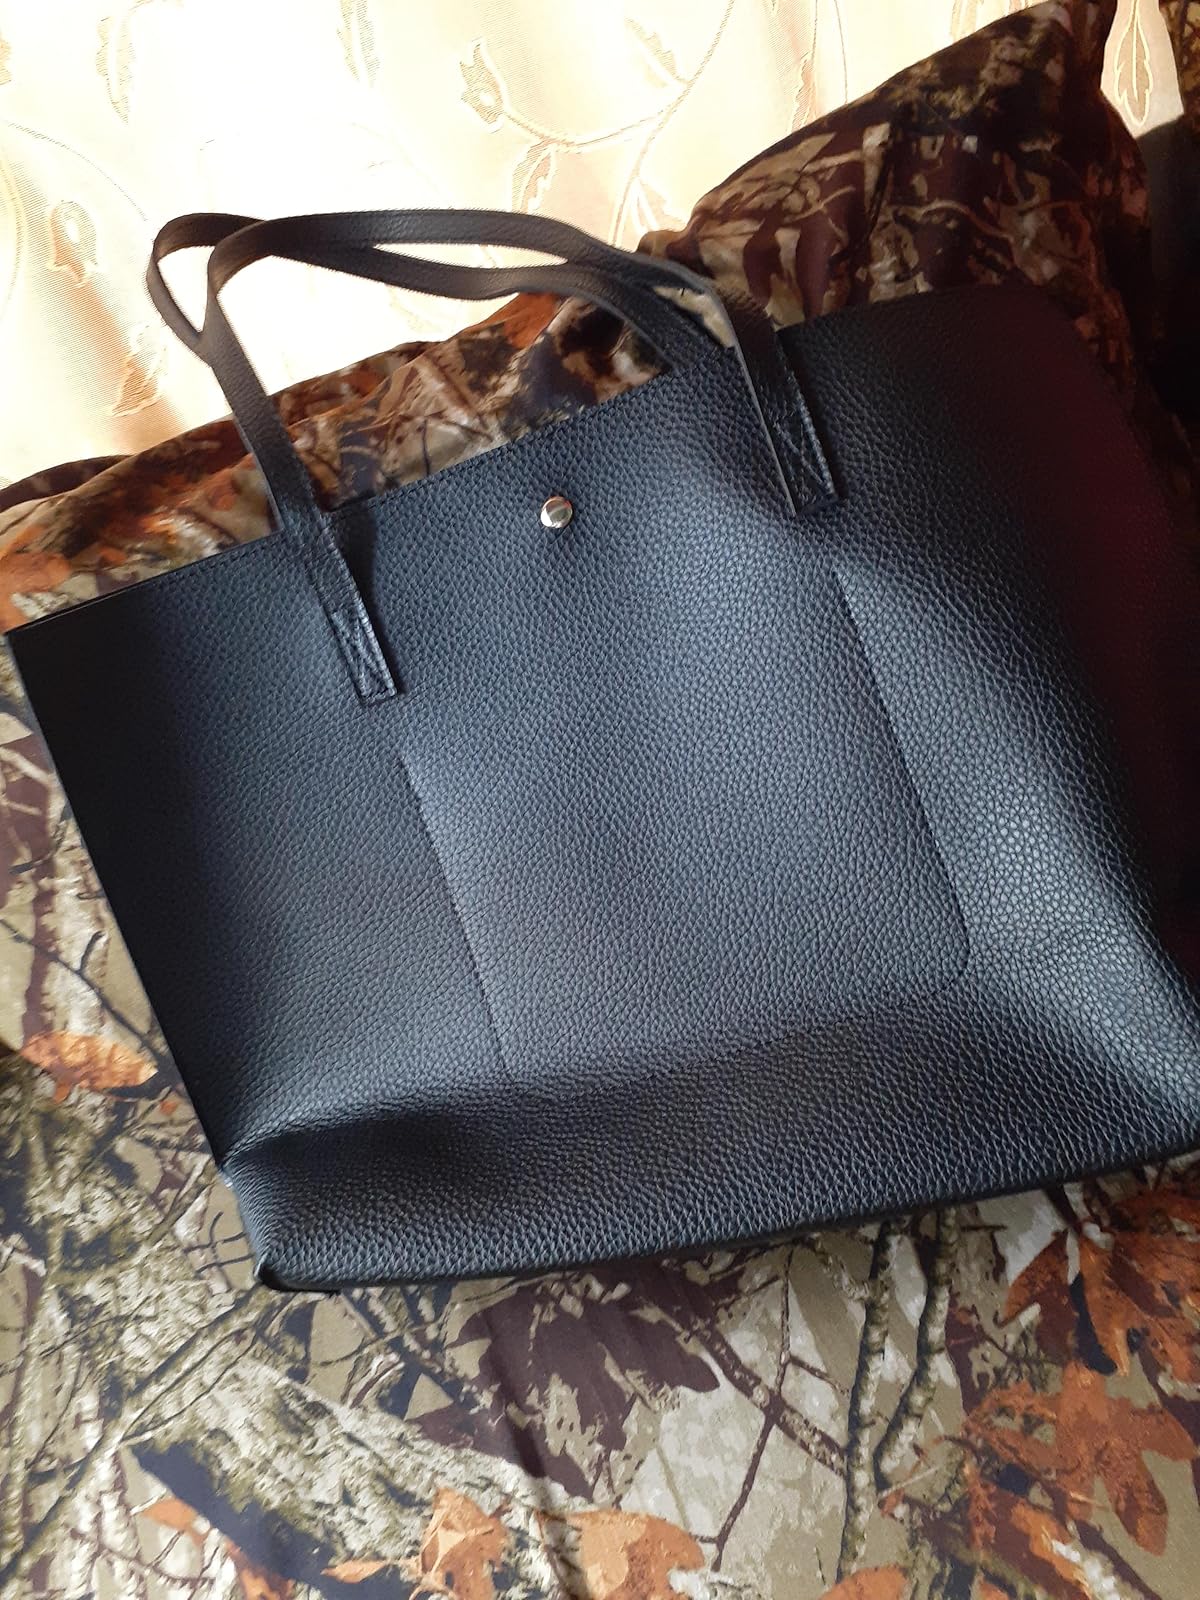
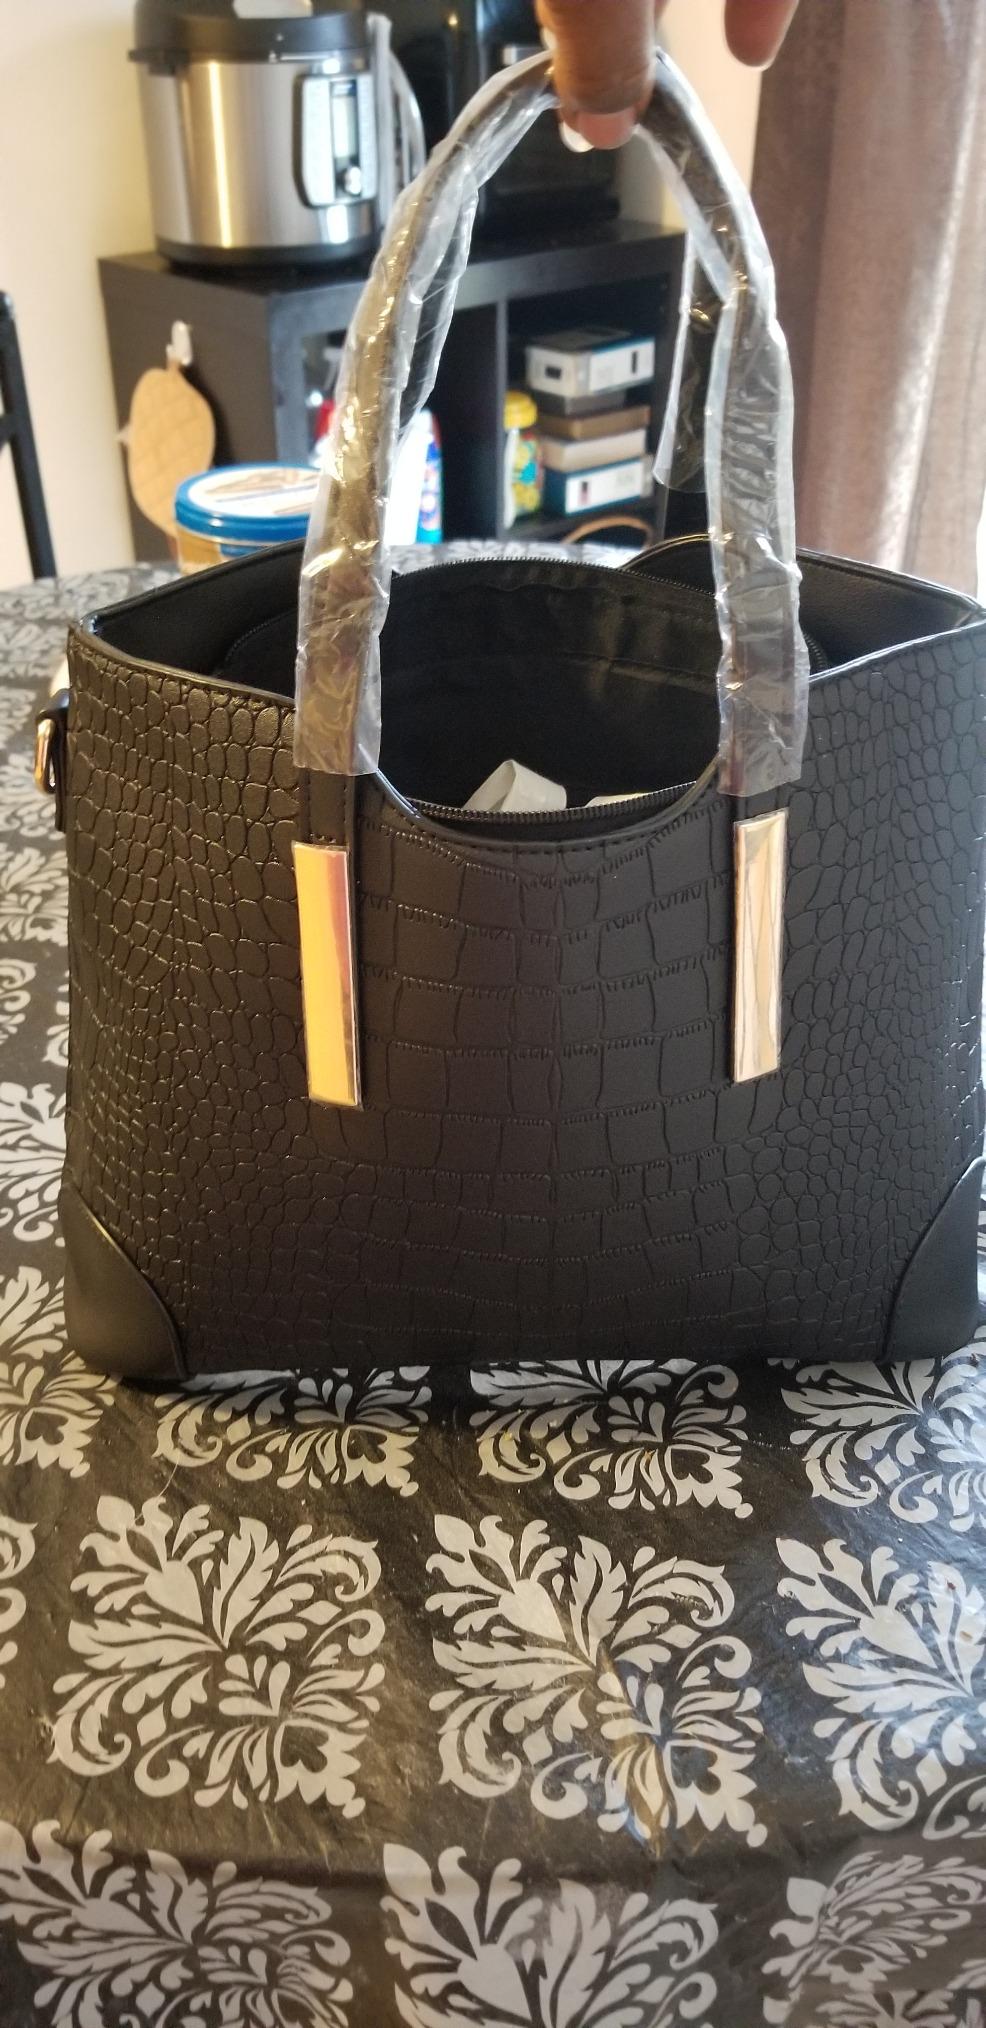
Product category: accessories_handbag
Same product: no